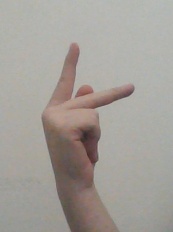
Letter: dha